Dr. John C. Irons House

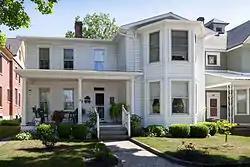
From Seconds Street, July 2014

Dr. John C. Irons House, also known as the Dr. S. G. Moore Home, is a historic home located at Elkins, Randolph County, West Virginia. It was built in 1889, and is a two-story Italianate frame dwelling with drop wood siding, a brick foundation and a "T"-shape plan with rear one-story addition. It has a low pitched gable end to the side with a two-story projecting angled bay added about 1911.